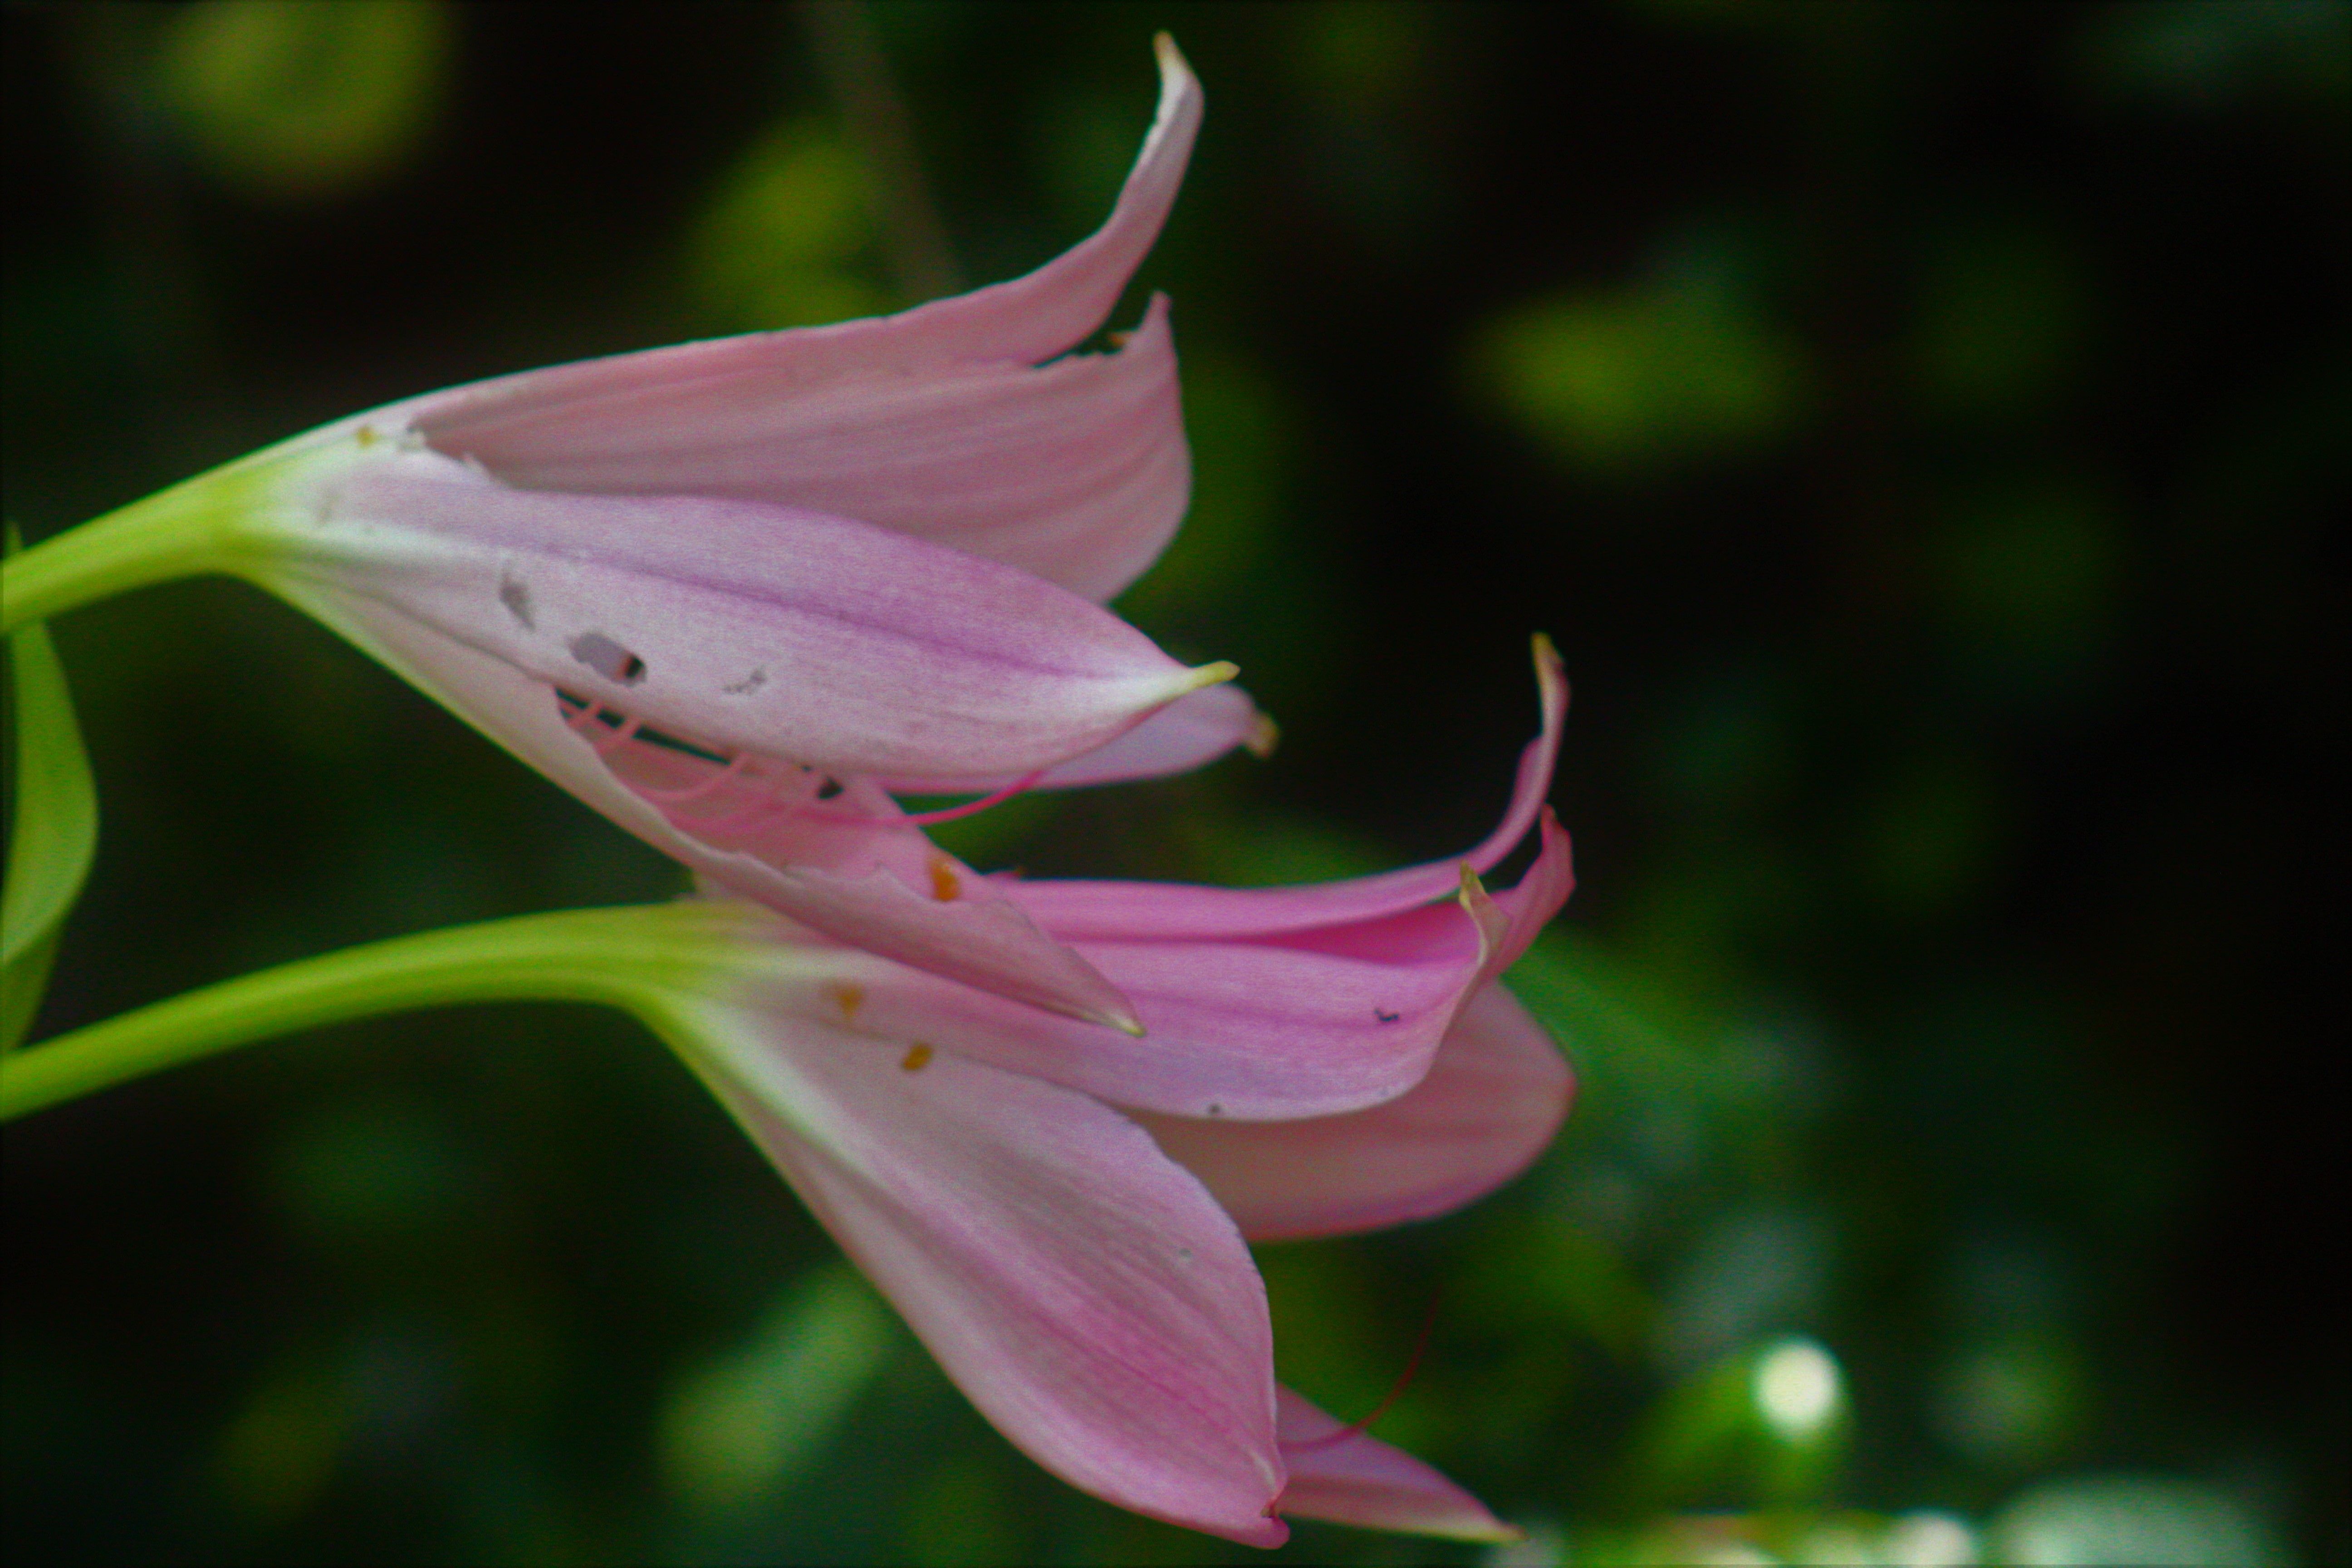
Pink Lilies Blooming in a Garden
Pink lily flowers with partially damaged petals are blooming on green stems against a dark, blurred background of foliage. The flowers are in focus, revealing their delicate texture and structure.
This close-up photograph, taken from the side at eye level, highlights soft pink lilies with gentle lighting. The dark green background creates contrast, emphasizing the flowers' subtle pink hues and fragile beauty, evoking a calm, natural atmosphere.
Labels: Flower, Plant, Geranium, Petal, Pollen, Lily, Amaryllidaceae, Amaryllis, Nature, Stem
Camera: Canon Canon EOS 1300D
Aperture: F5
Exposure: 1/1000 sec
ISO: 3200
Focal length: 170.0 mm